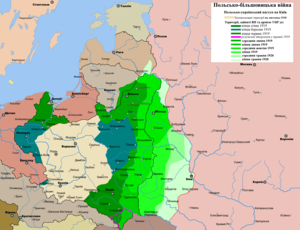
L'histoire de la Pologne commence au Xᵉ siècle, sous le règne de Mieszko Iᵉʳ et de la dynastie Piast. C'est sous son règne que les souverains polonais se convertissent au christianisme. La Pologne devient rapidement au Moyen Âge une puissance régionale, tout en essayant régulièrement de sortir de l'influence du Saint-Empire romain germanique, et de repousser le Drang nach Osten. C'est ainsi qu'à partir du XIIᵉ siècle, le royaume de Pologne doit lutter contre les Chevaliers Teutoniques qui ont colonisé la Prusse et une partie de la Poméranie.